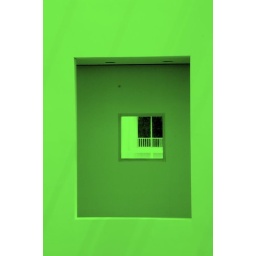
window in a window in a window, in green